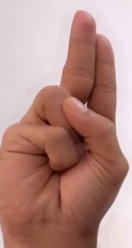
ASL sign: U